Order-8 triangular tiling

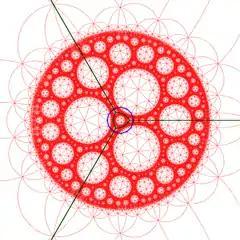
The {3,3,8} honeycomb has {3,8} vertex figures.

From a Wythoff construction there are ten hyperbolic uniform tilings that can be based from the regular octagonal and order-8 triangular tilings.